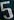
Number: 5